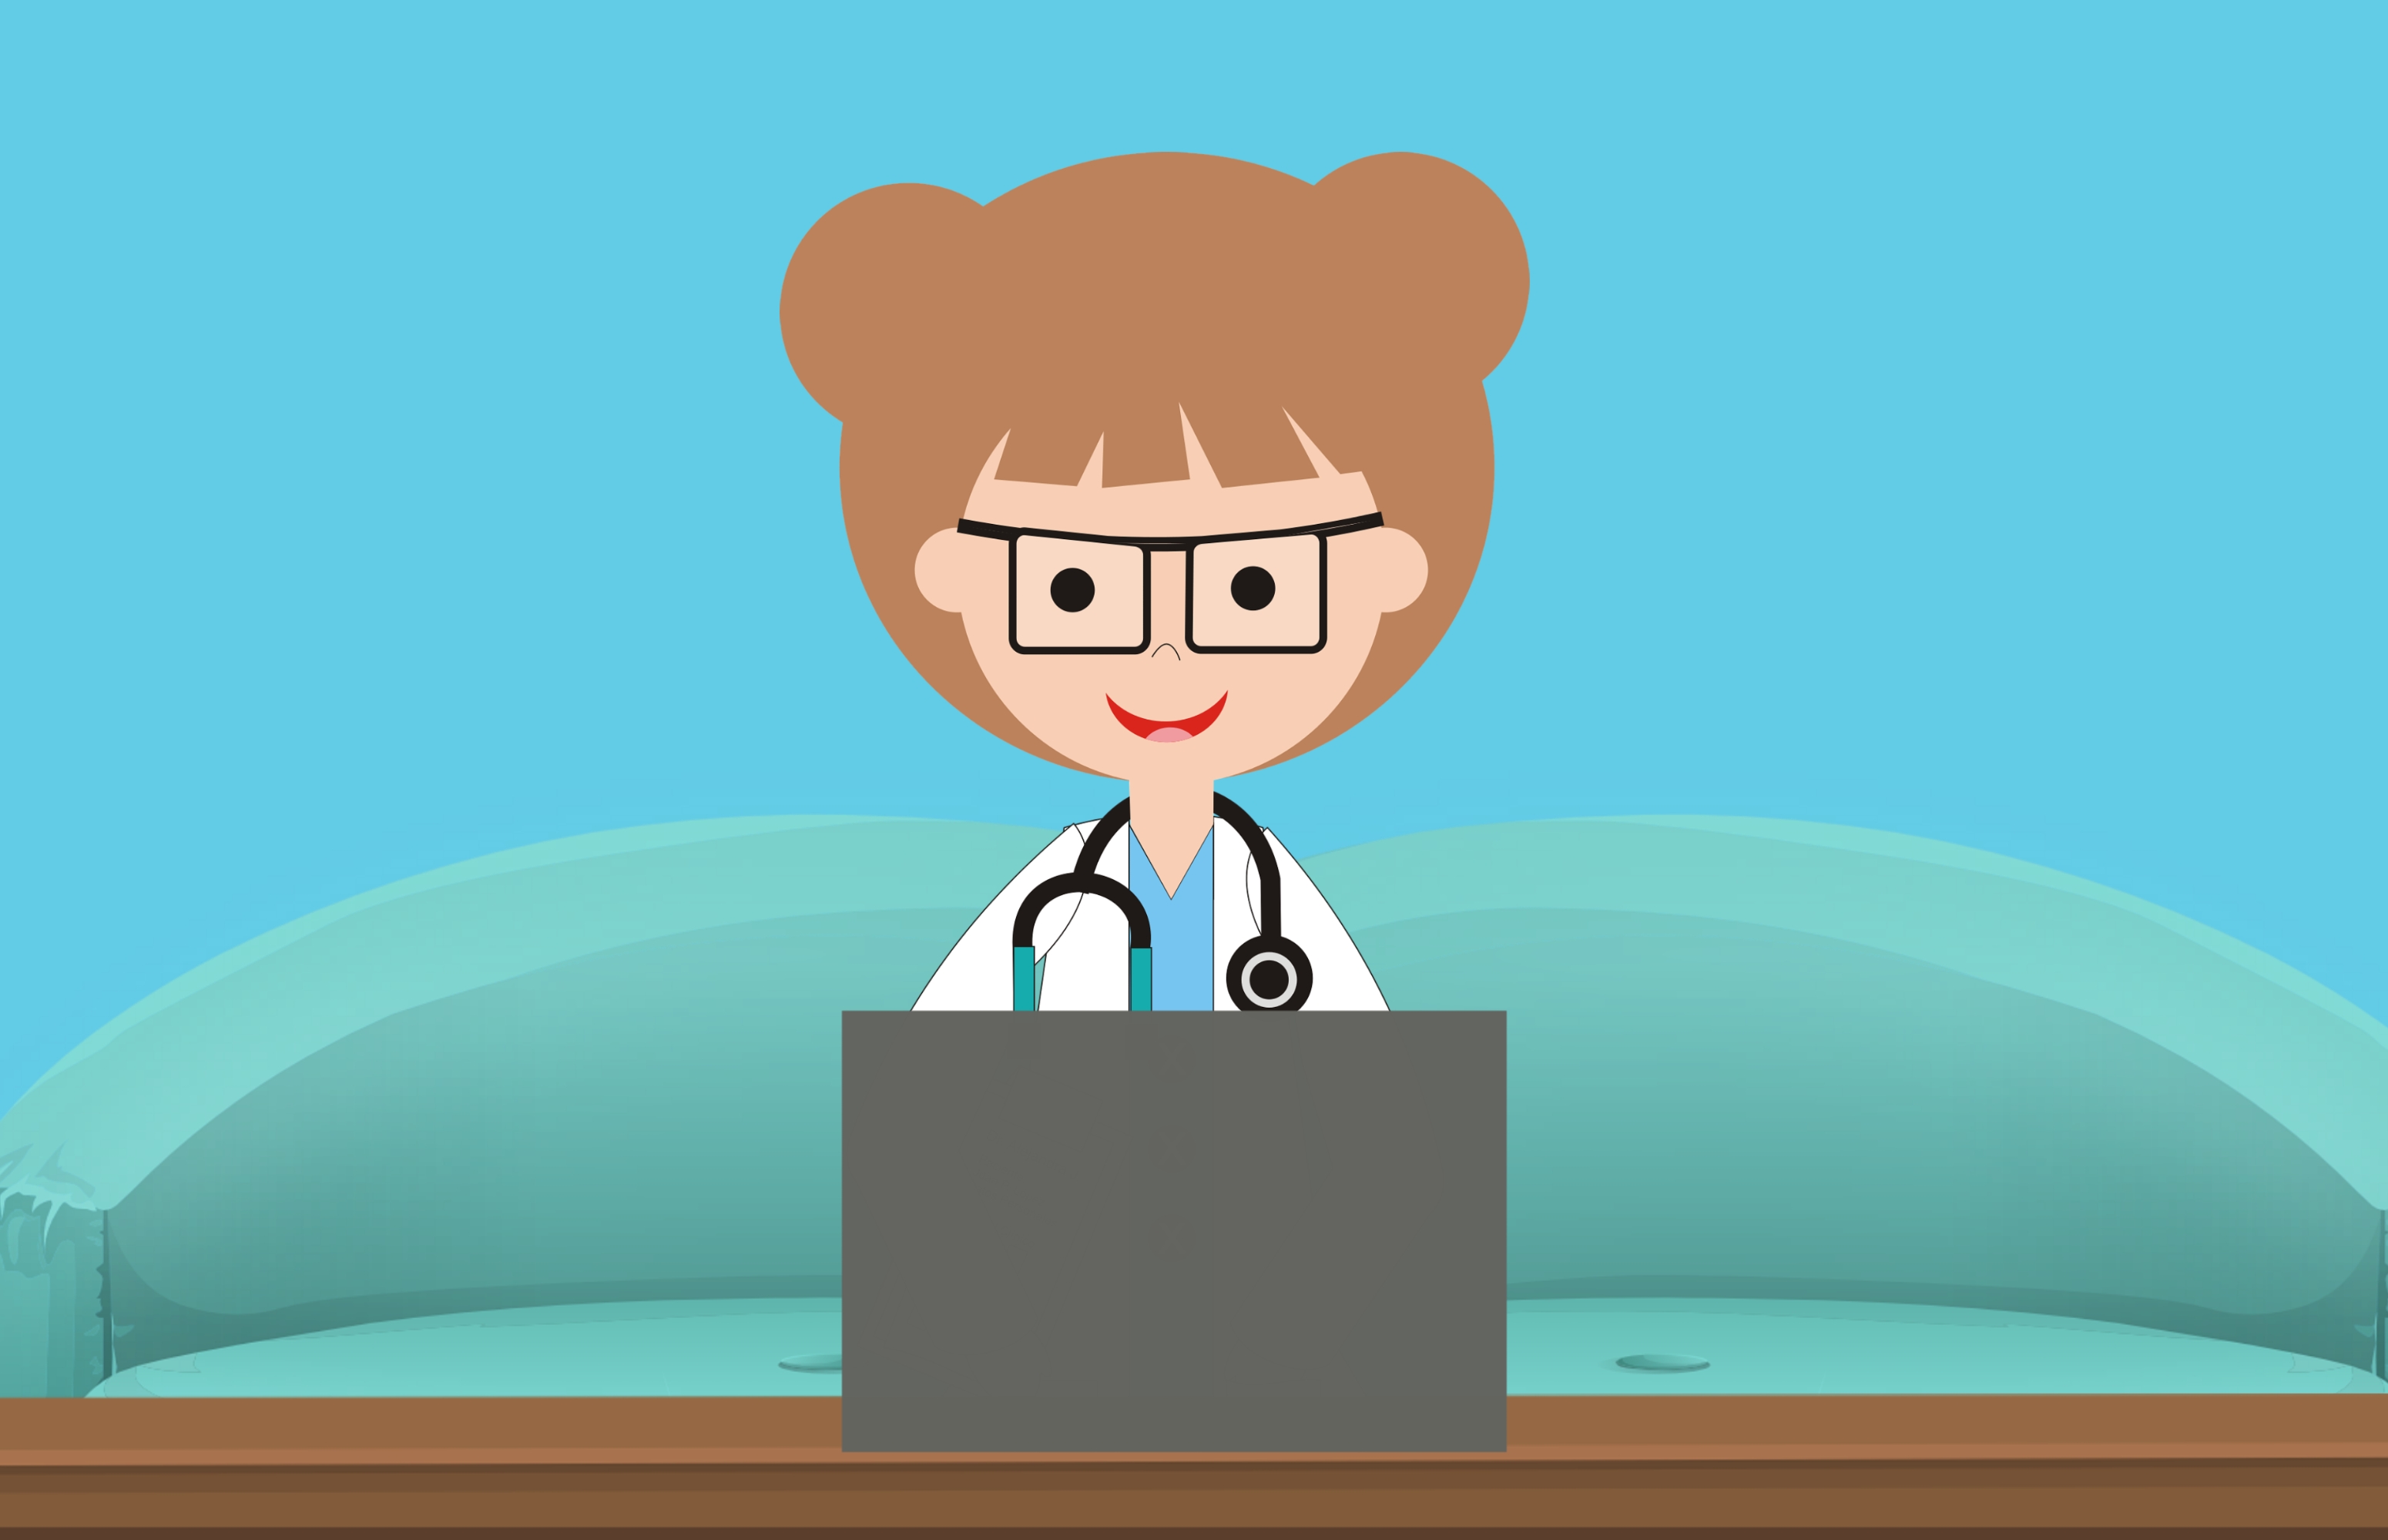
doctor, woman, work, sitting, laptop, internet, sofa, nurse, cute, relax, pose medical, hospital, staff, clinic, illness, break, diagnosis, facial, injury, scrub, cartoon, illustration, art, fictional character